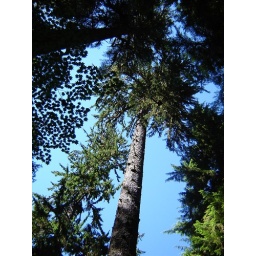
The rain forest is home to trees that can reach over 300' high.